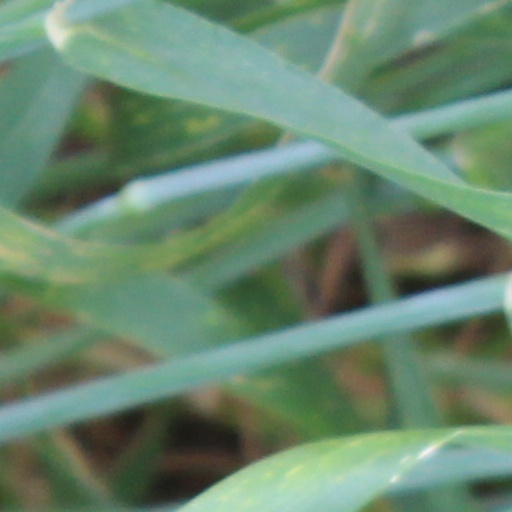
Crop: wheat